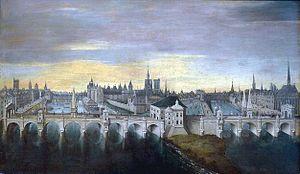
Le pont Neuf ou Pont-Neuf est, malgré son nom, le plus ancien pont existant à Paris. Il traverse la Seine à la pointe ouest de l'île de la Cité.